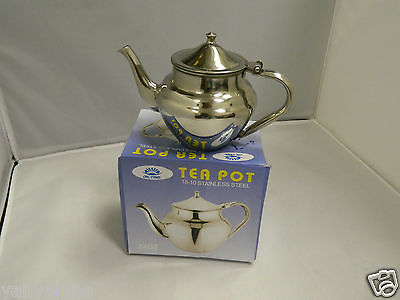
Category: kettle